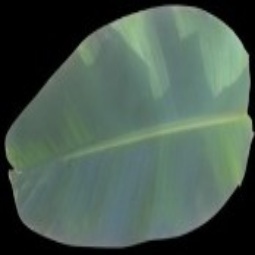
Label: Healthy